The Foreman Went to France

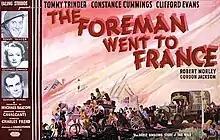
Original UK quad format poster

The Foreman Went to France (released in the USA as Somewhere in France ) is a 1942 British Second World War war film starring Clifford Evans, Tommy Trinder, Constance Cummings and Gordon Jackson.